NASCAR Racing (video game)

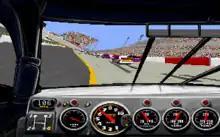
Cockpit view (MS-DOS)

The game let the player race with up to 38 other cars (32 on shorter tracks like Bristol and Martinsville) and it also offered multiplayer action via direct links (one computer connected to another via a LAN) and also through an online system owned by Papyrus called Hawaii.